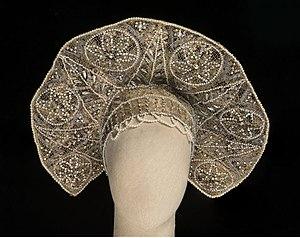
Coiffe ""bonnet"", accessoire de scène, surmontée d'un large pourtour en filet doré, ornée de 6 cercles de perles fines avec, à l'intérieur de chacun de ces cercles, une ""étoile"" formée de petits strass avec un plus gros strass au centre. XIXe s. Bibliothèque nationale de France, département Bibliothèque-musée de l'opéra."
La passementerie regroupe l'ensemble des productions en fil de toute nature utilisées en décoration vestimentaire ou architecture intérieure. Elle désigne également le commerce de ces produits.